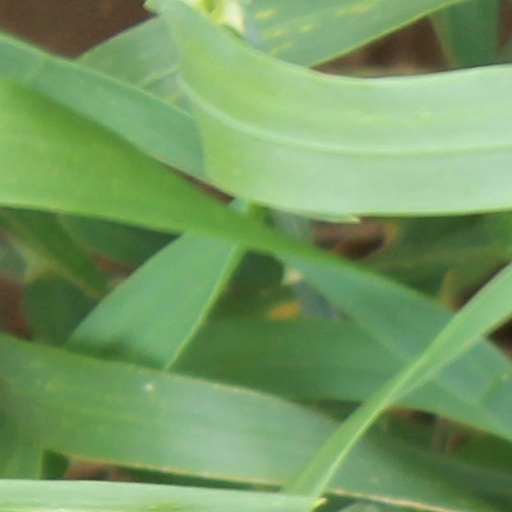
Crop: wheat